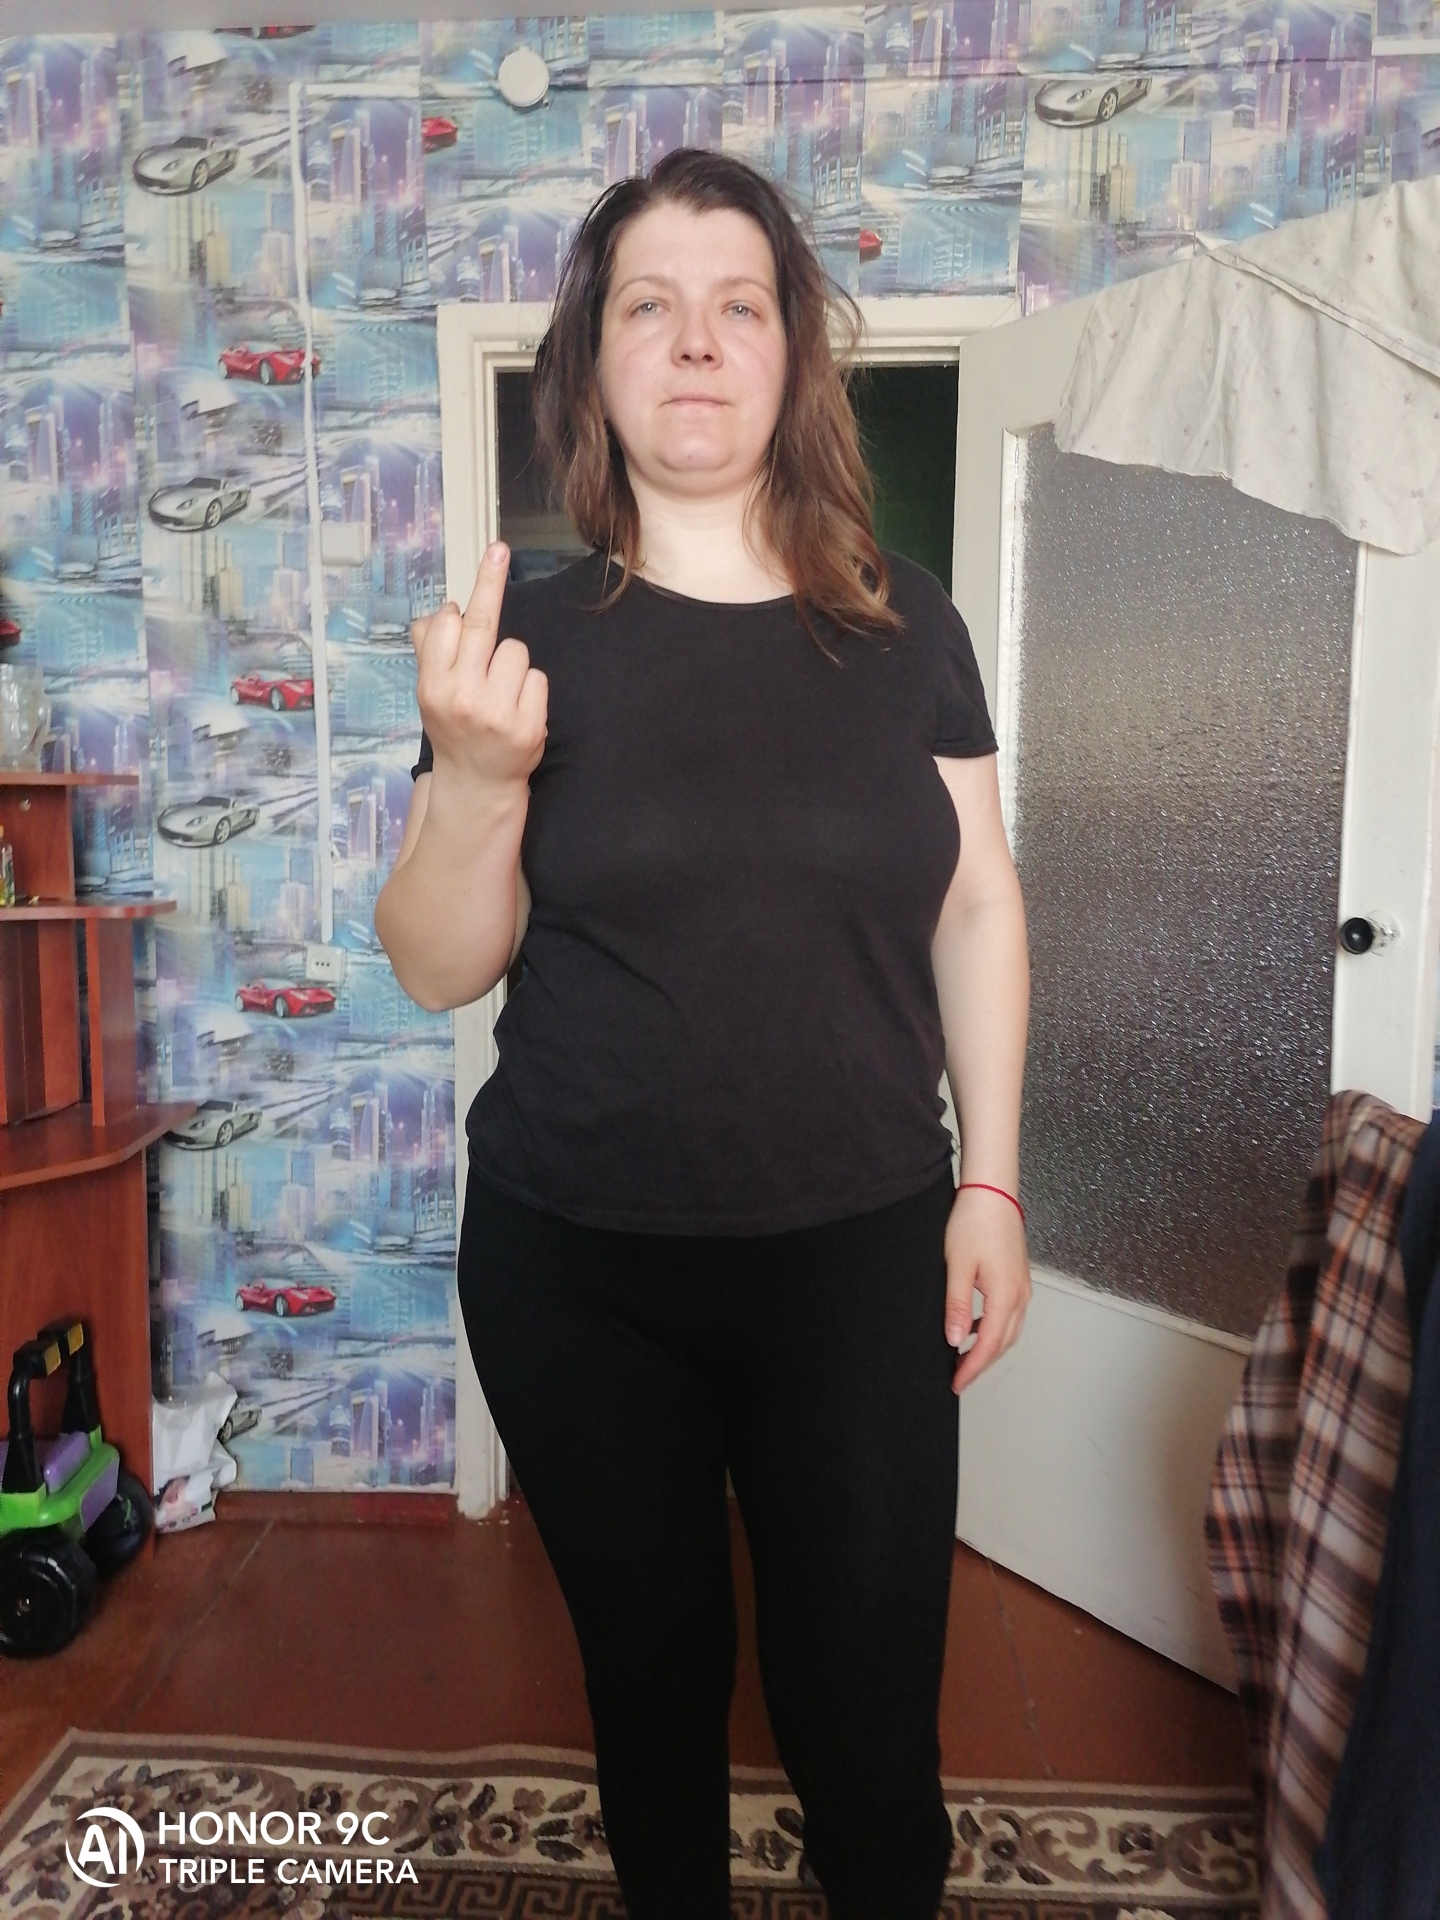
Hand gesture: middle_finger